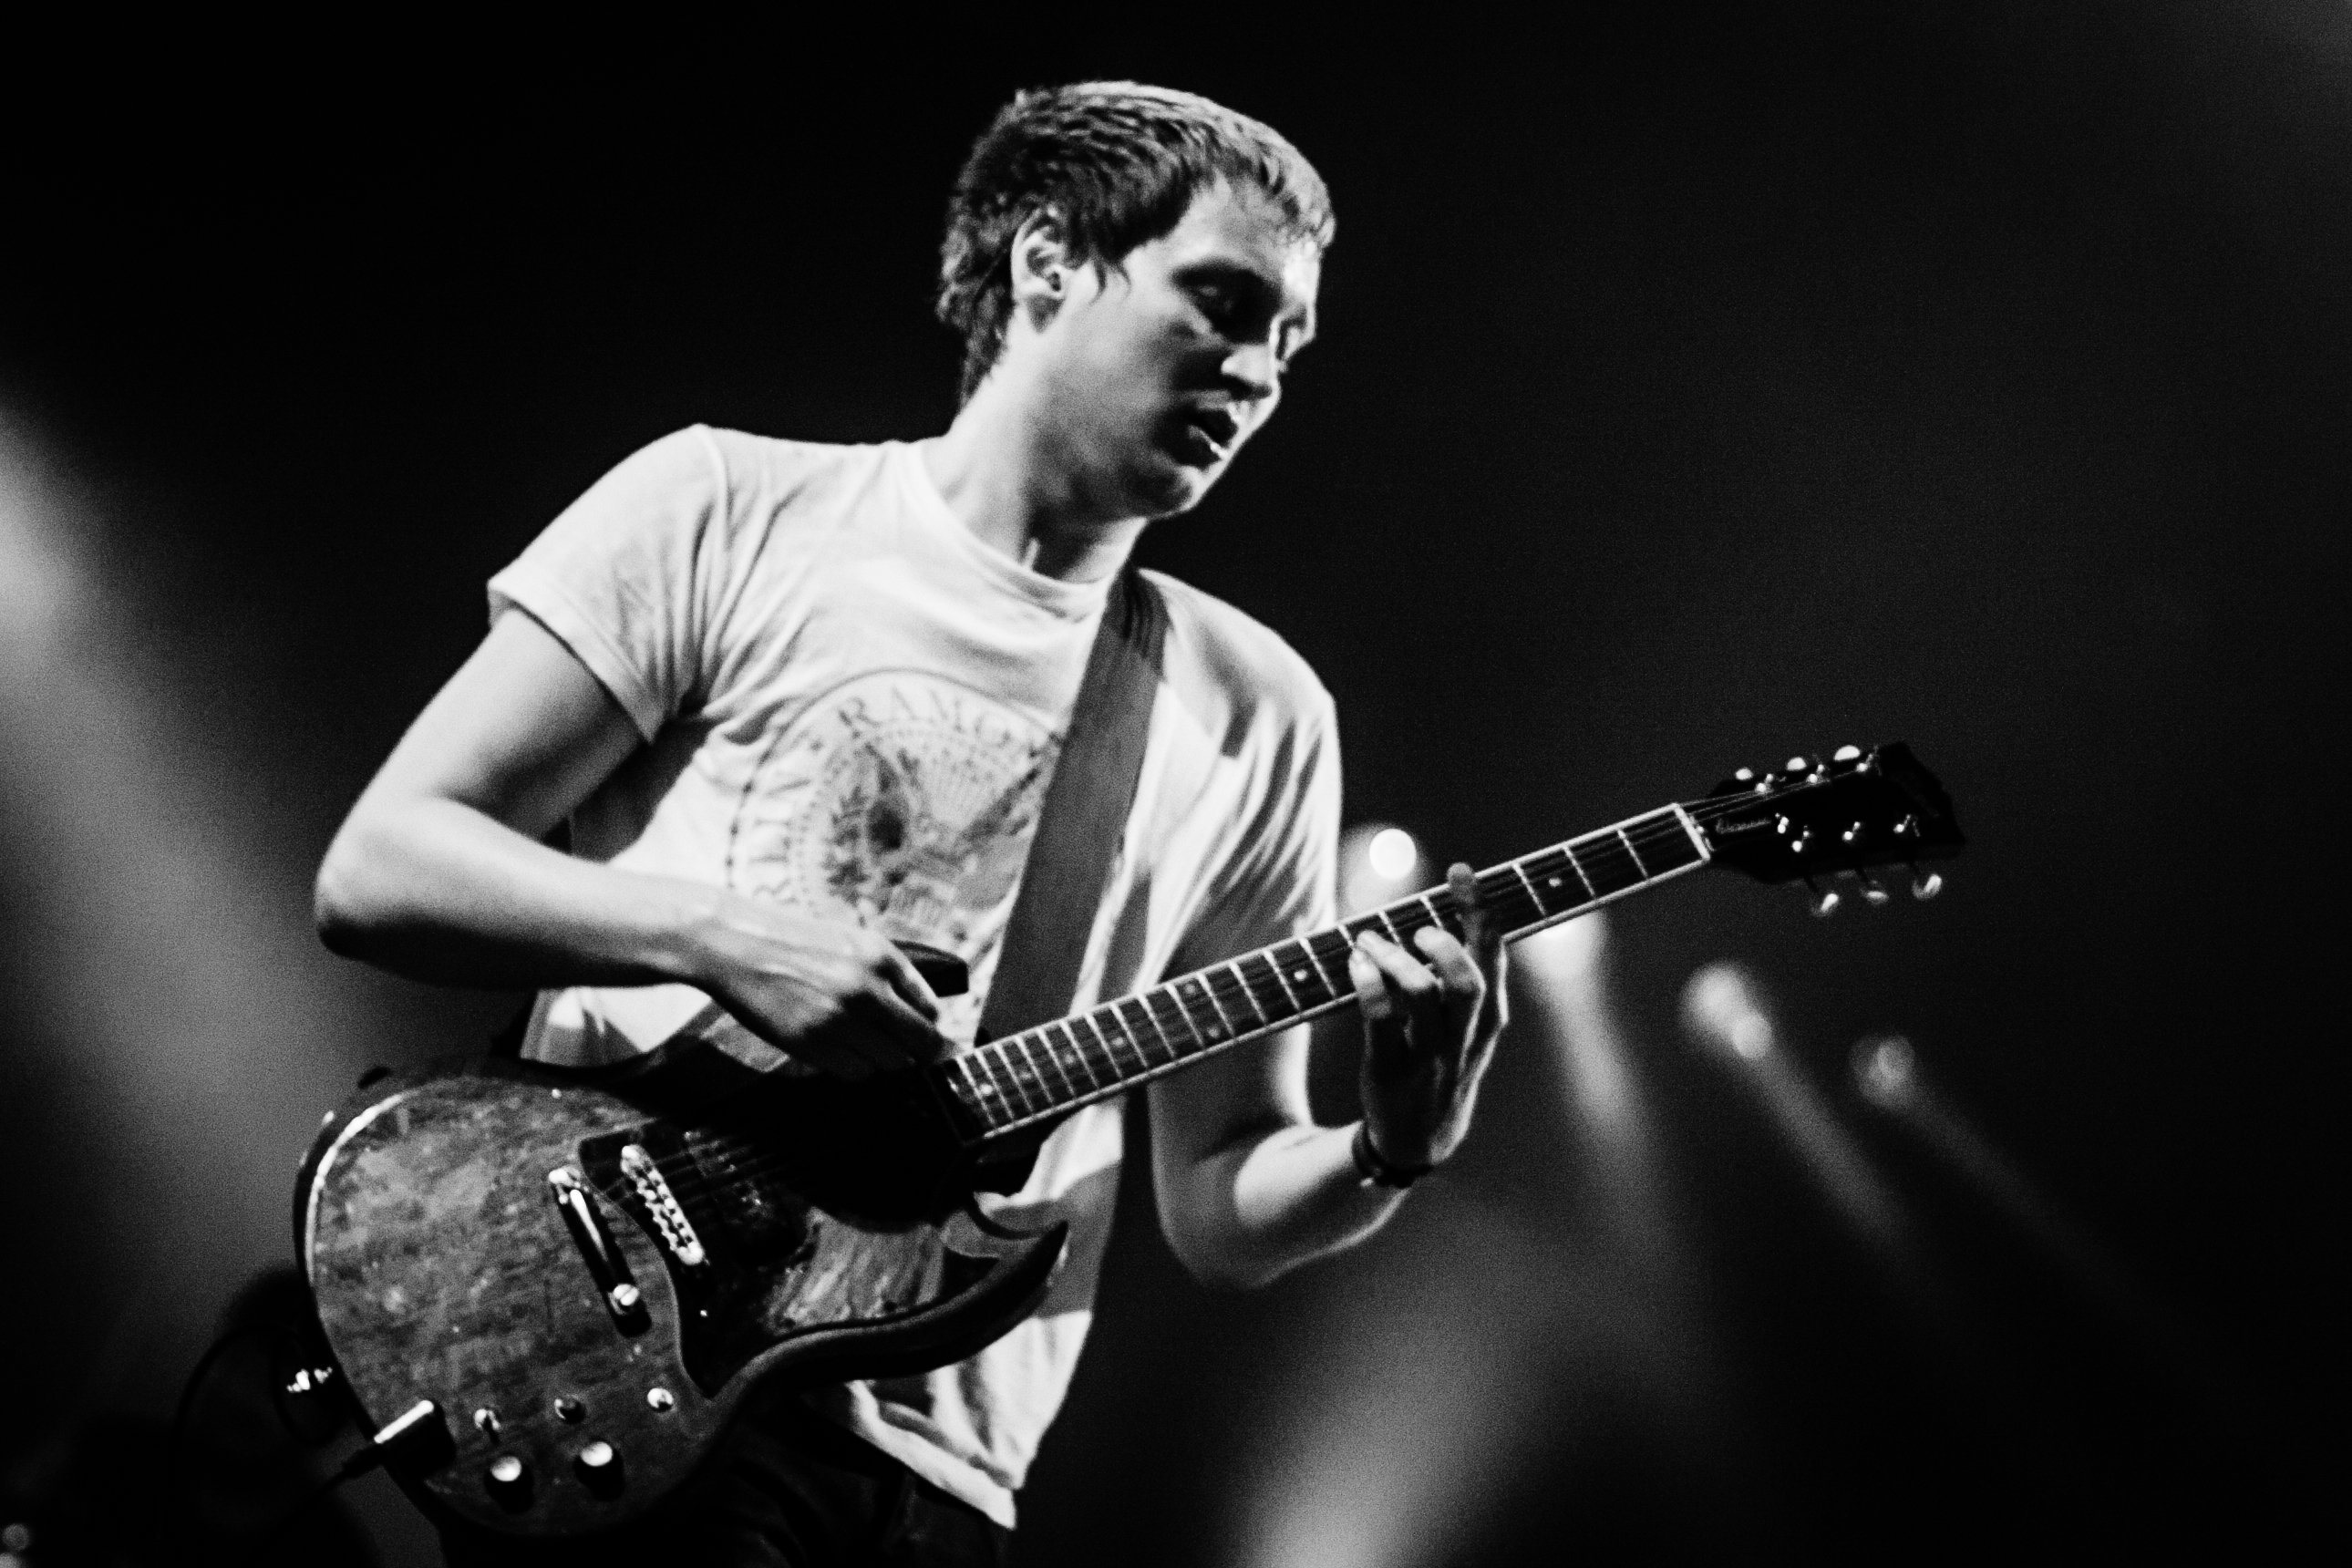
music, black and white, photography, guitar, concert, live, musician, black, monochrome, festival, stage, 2012, dour, thesubways, billy, lunn, dour2012, subways, performance, bassist, singing, guitarist, drums, drummer, bass guitar, entertainment, performing arts, singer songwriter, rock concert, monochrome photography, string instrument, plucked string instruments